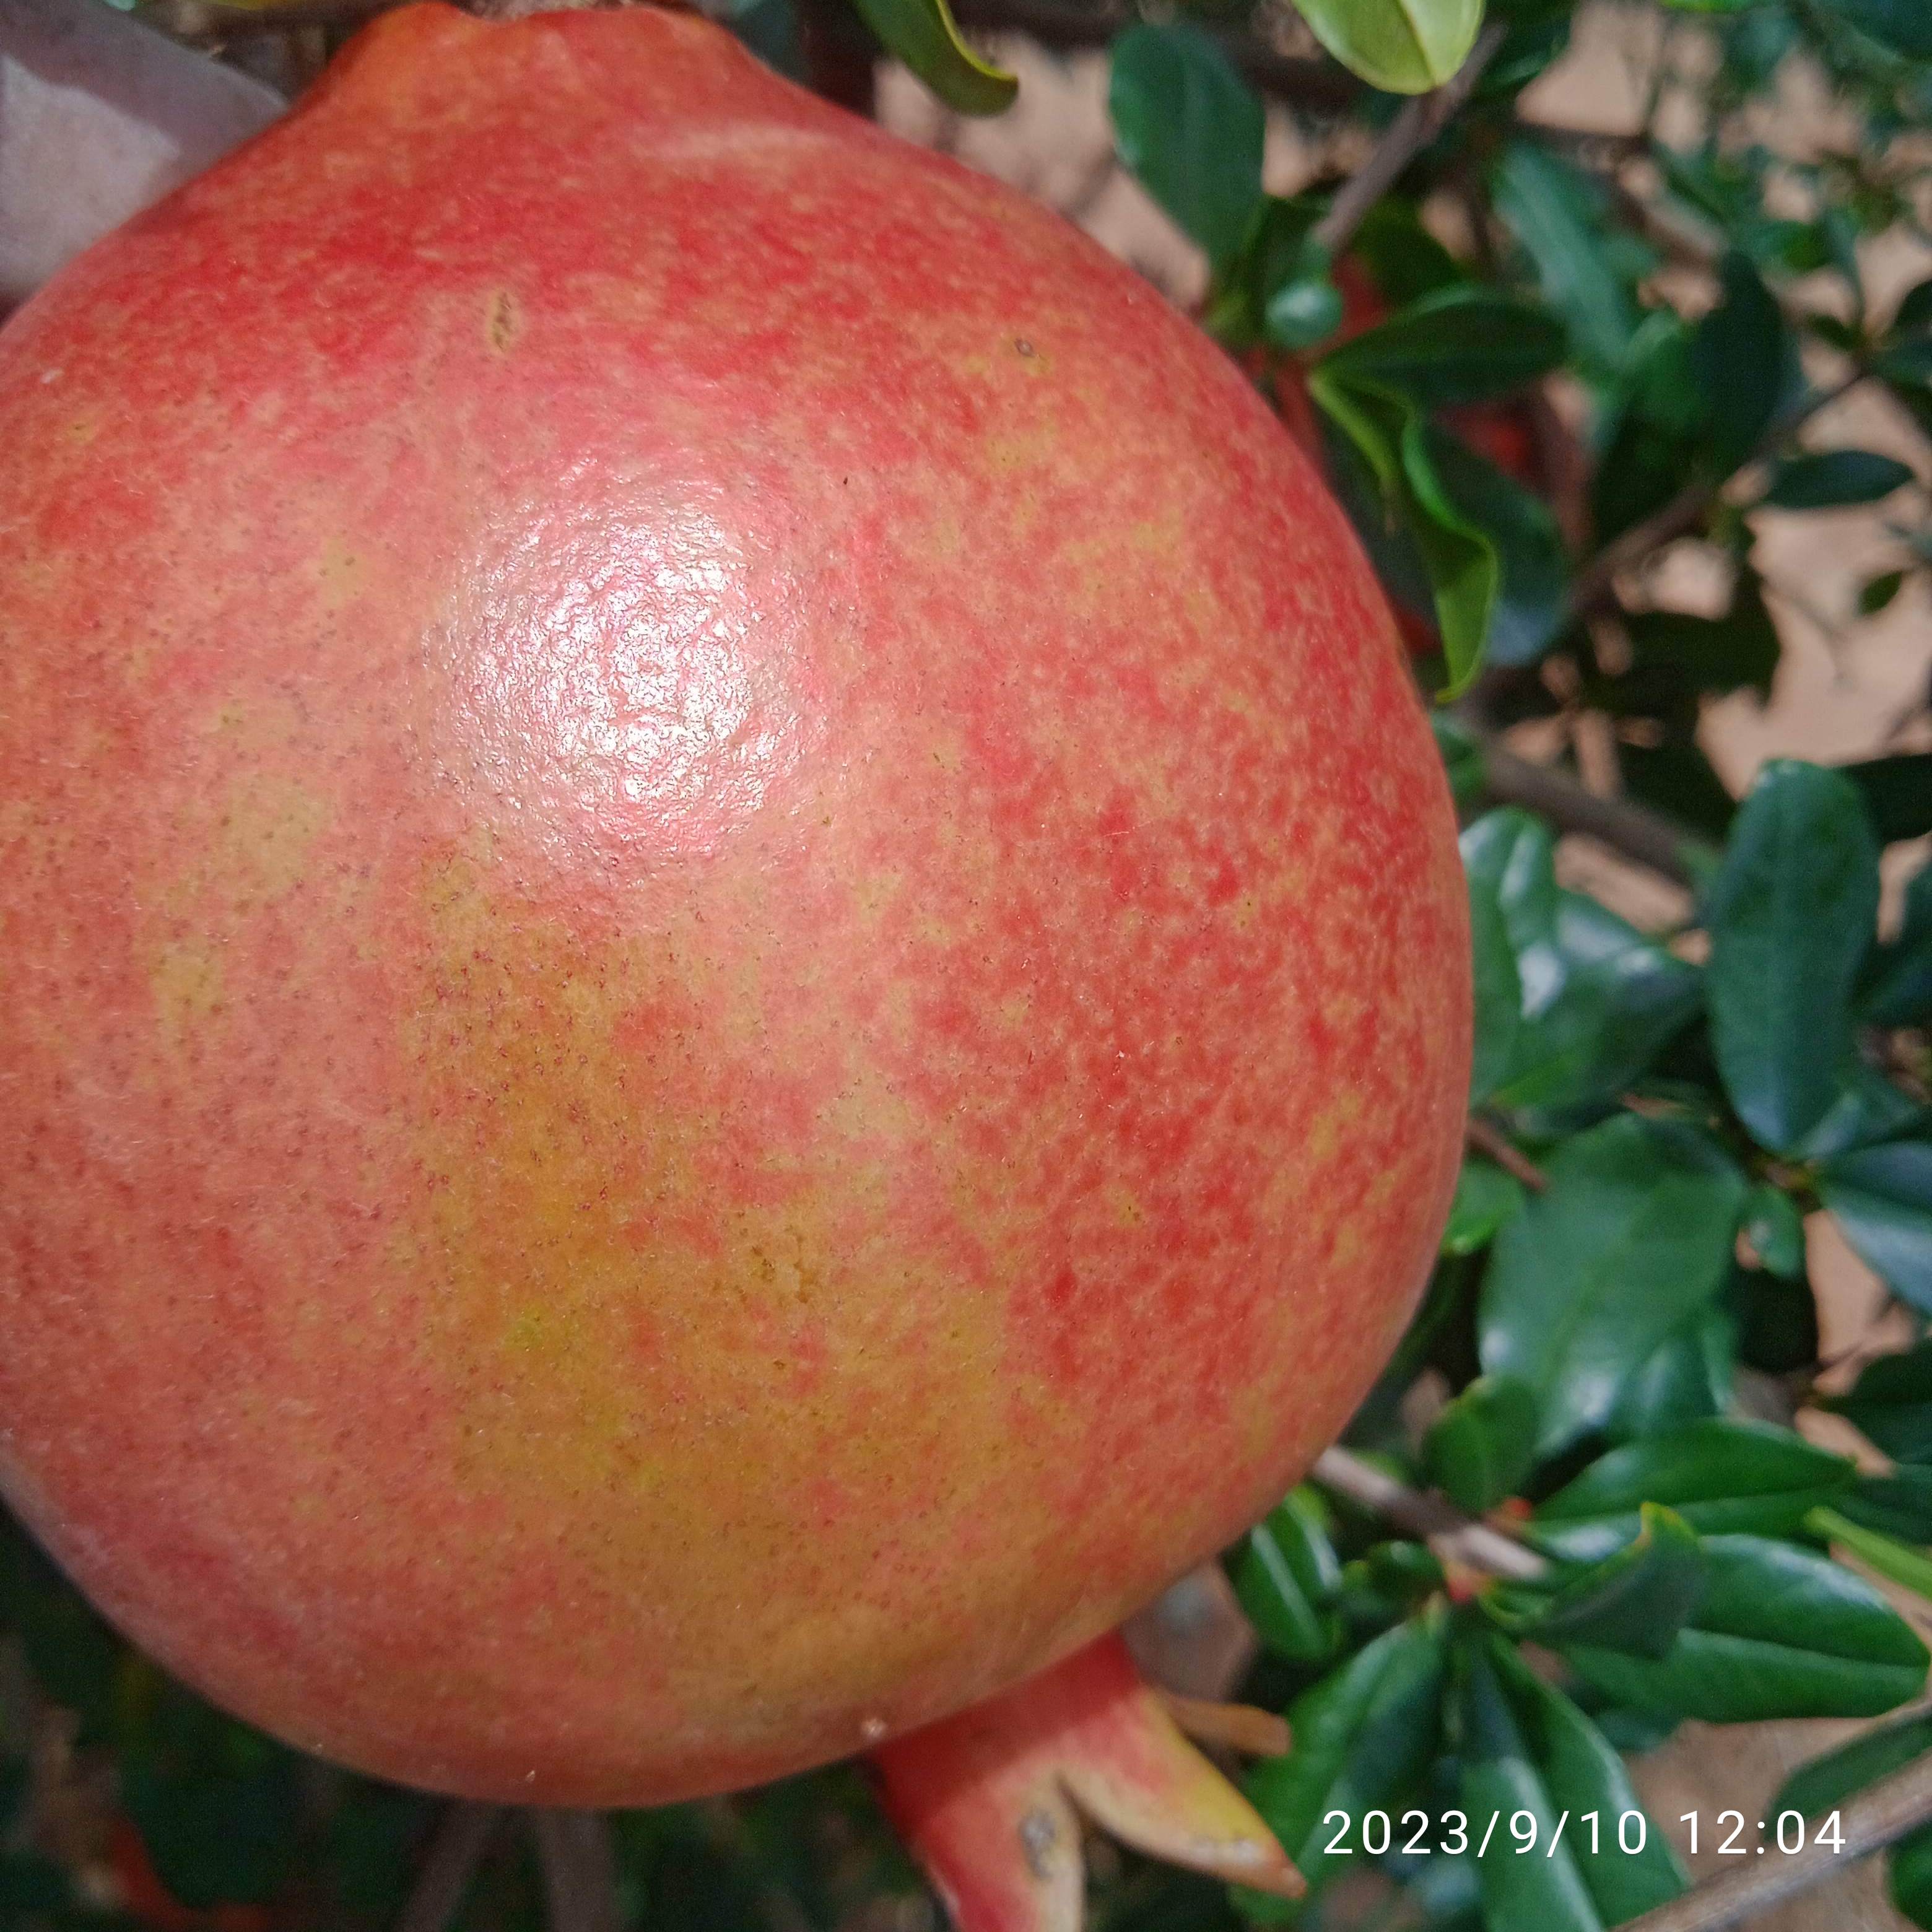
Label: Healthy